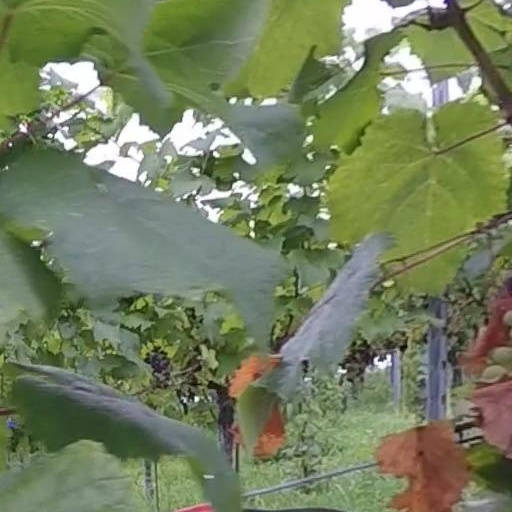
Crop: grape